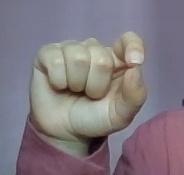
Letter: fa